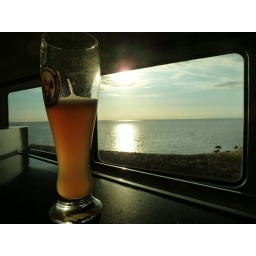
A beer in the bar on the DB train